Valby Langgade

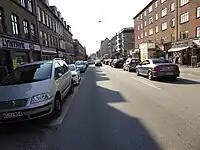
Bülowsvej 22: One of the old villas located on the east side of the street

Valby Langgade is one of the main streets of the Valby district of Copenhagen, Denmark. The c. 3.2 km long street runs from the southern end of Pile Allé and the Carlsberg neighbourhood in the east to Roskildevej at Damhus Lake in the west. The square and side street Valby Tingsted was the centre of the original village of Valby.